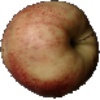
Label: red_apple